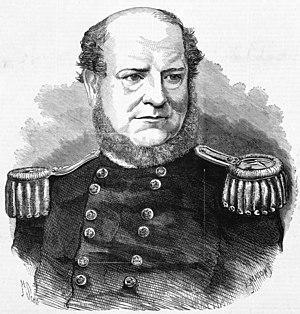
George Augustus Constantine Phipps, 2ᵉ marquis de Normanby était un homme d'État britannique.